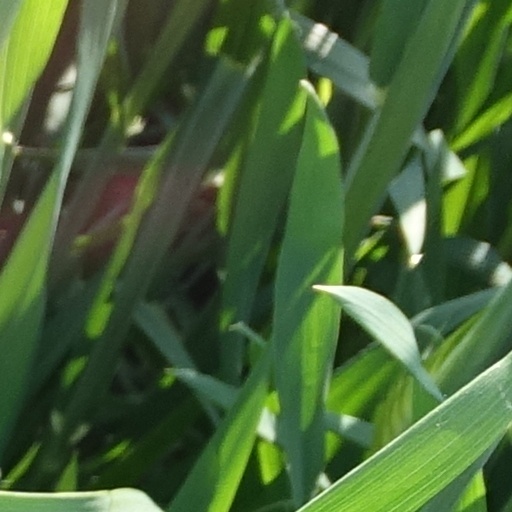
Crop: wheat